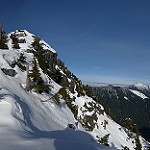
Label: mountain